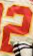
Number: 2